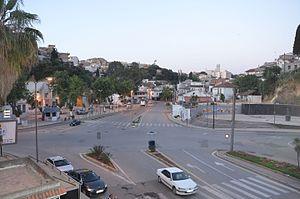
Place centrale de Bir Mourad Raïs
Bir Mourad Raïs est une commune de la wilaya d'Alger en Algérie, située dans la proche banlieue sud d'Alger.